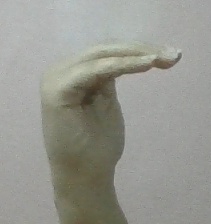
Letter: haa